Percy Thrower

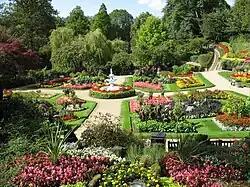
The Dingle, in The Quarry, Shrewsbury

He became engaged to Connie (Constance Margaret Ina) Cook, the daughter of Charles Cook, now the head gardener at Sandringham, having moved from Windsor, where Edward VIII and Mrs Simpson had interfered with the running of the gardens. In order to help him, Queen Mary, in residence at Sandringham after the death of her husband George V, instigated his move from Windsor to Sandringham. On 9 September 1939, at Sandringham, Percy and Connie married. The couple received a wedding gift of a set of Burslem china dishes from Queen Mary.